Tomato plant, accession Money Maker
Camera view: horizontal (90 deg, fisheye); turntable rotation: 240 degrees
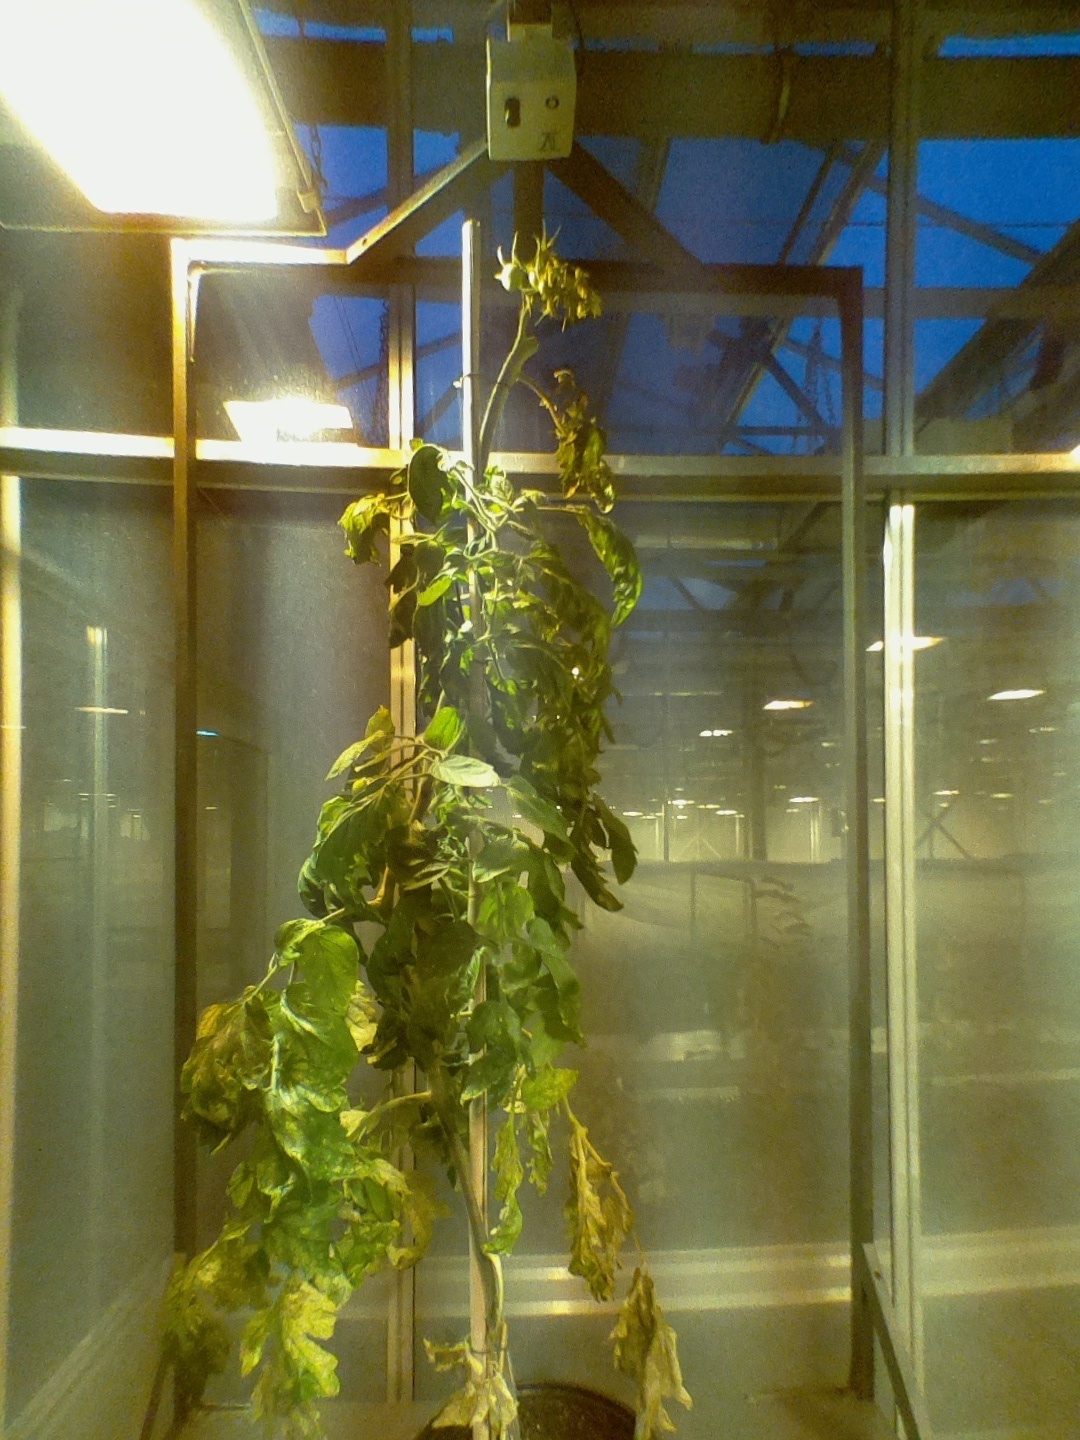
BBCH growth stage 72: 20%-30% of final fruit size